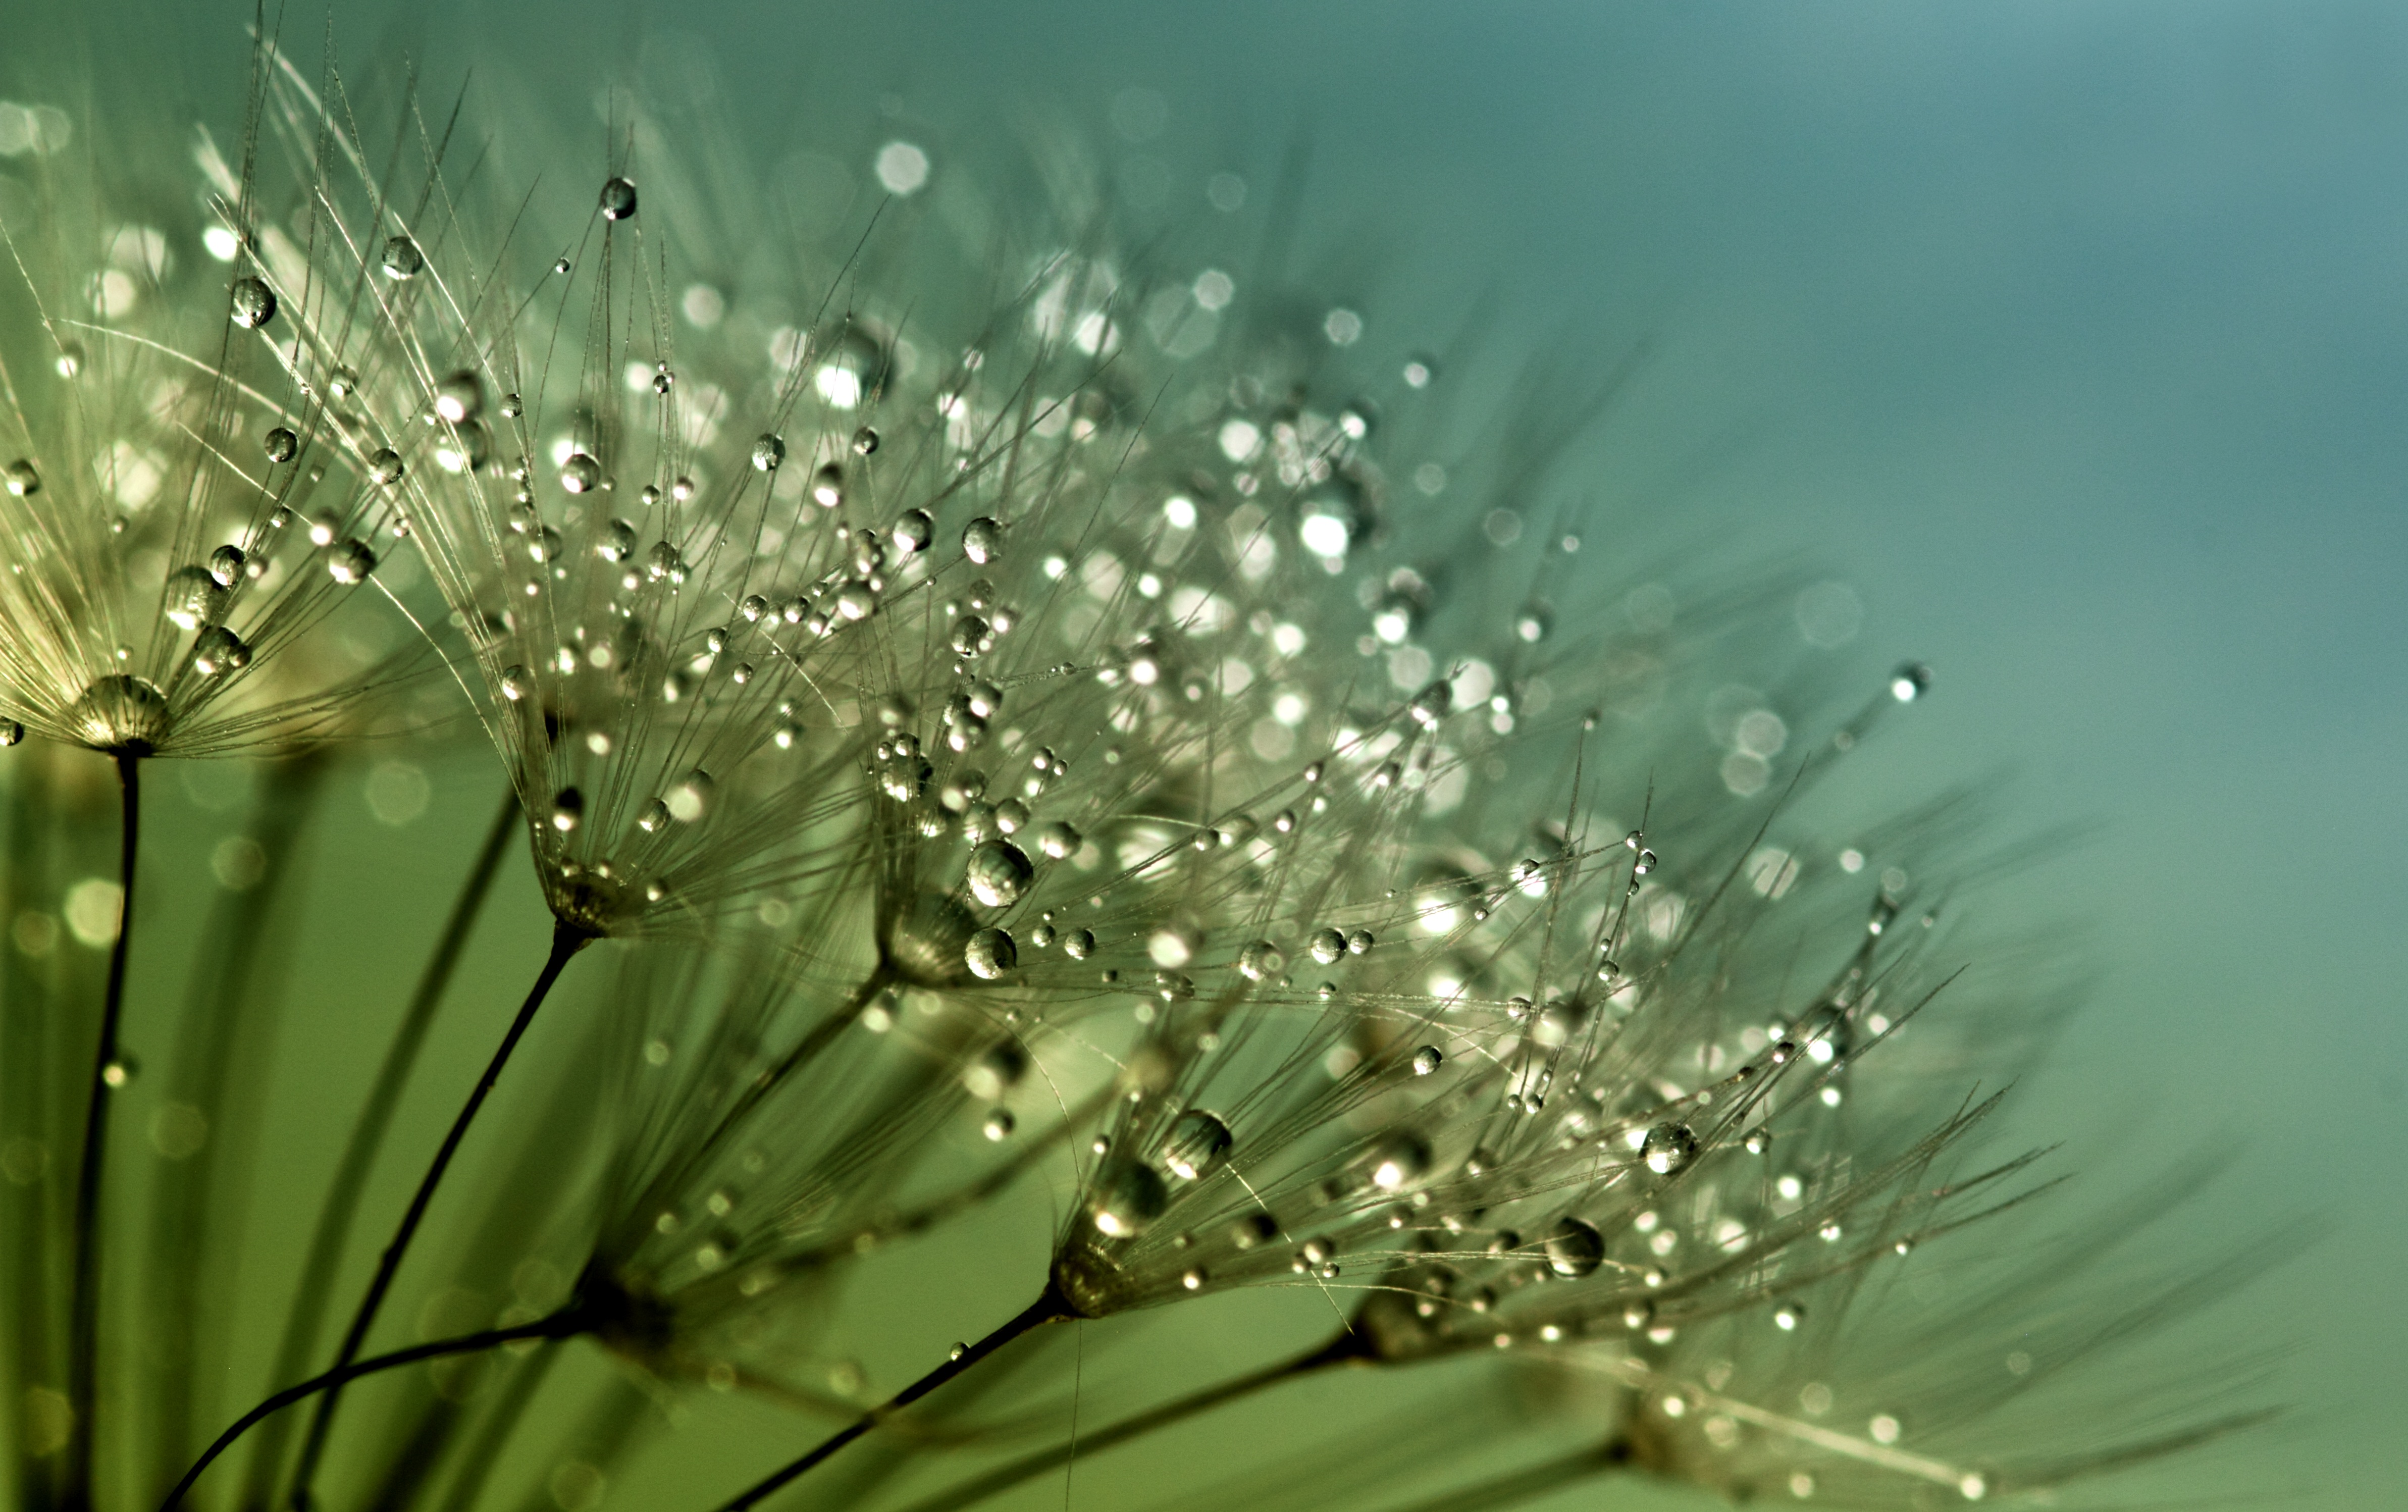
tree, water, nature, grass, branch, blossom, dew, liquid, light, growth, plant, photography, dandelion, stem, sunlight, morning, leaf, flower, raindrop, clock, wind, frost, wet, flying, summer, pollination, spring, green, fluffy, macro, fresh, botany, blue, freedom, garden, flora, season, life, weed, close up, seeds, droplets, drops, purity, softness, moisture, macro photography, blowball, fragility, grass family, plant stem, land plant